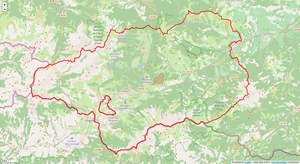
Périmètre du PNR des Pyrénées catalanes.
Le parc naturel régional des Pyrénées Catalanes est une zone protégée couvrant le tiers occidental du département français des Pyrénées-Orientales. Créé en mars 2004, il est le premier parc naturel régional du massif pyrénéen.